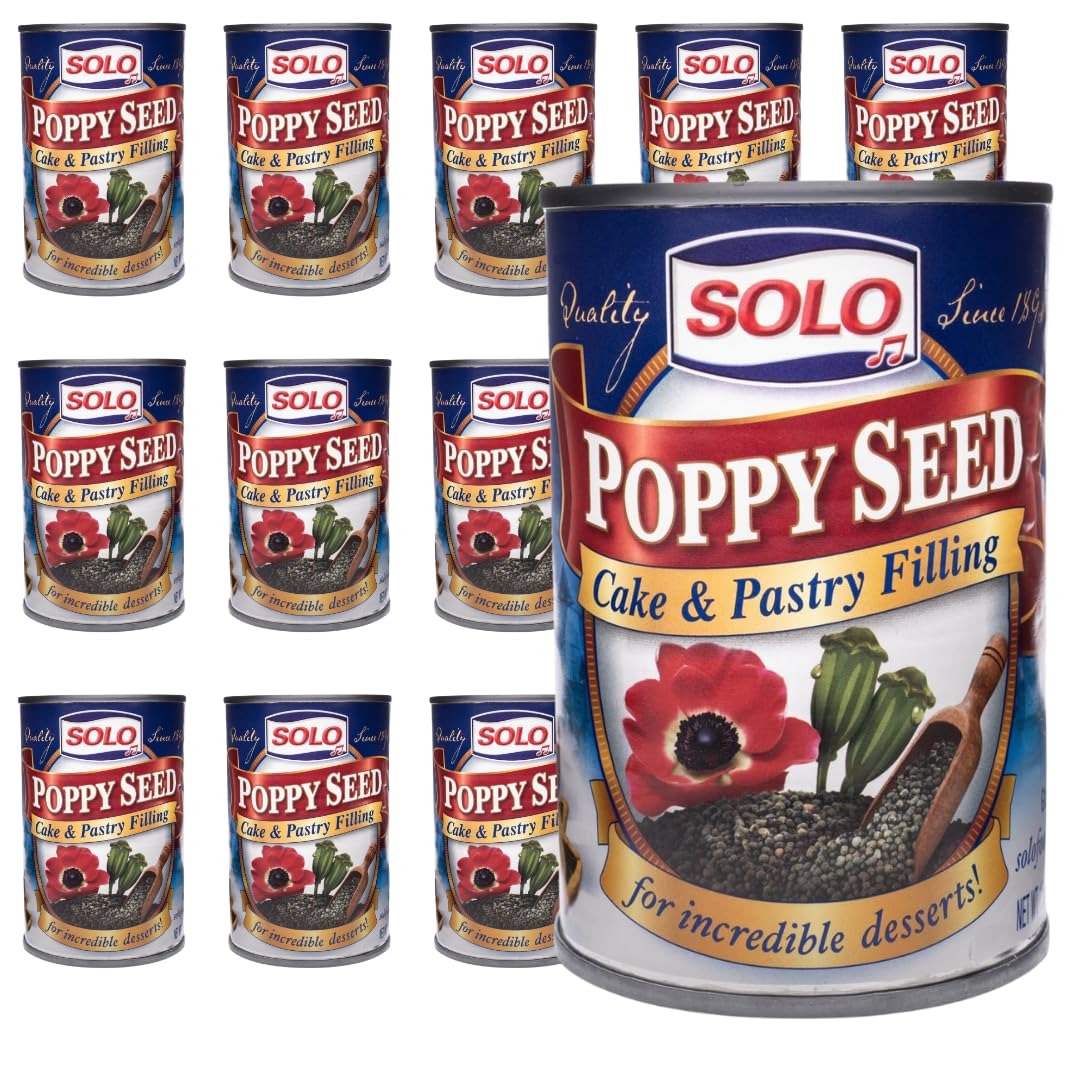
Item Name: SOLO Cake and Pastry Filling, Poppy Seed, 12.5 Ounce (Pack of 12)
Bullet Point 1: A favorite for over 100 years!
Bullet Point 2: Gluten Free
Bullet Point 3: Kosher Certified
Bullet Point 4: Ready to use, hot or cold
Bullet Point 5: Bake stable
Bullet Point 6: You will receive (12) 12.5oz cans of Poppy Seed Filling
Product Description: It’s a beautiful thing to create something that brings you back to your culture and heritage. Baking with our Poppy Seed Filling is a perfect example. We only use the finest imported European poppy seeds with a touch of sugar and spice for a flavor so authentic it takes you to another place and time.
Value: 150.0
Unit: Ounce

Price: 9.95